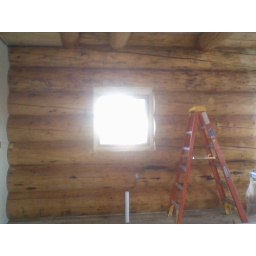
Log wall - window above sink